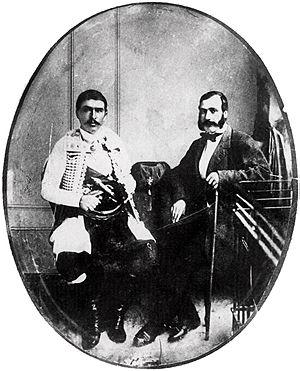
Georgi Stoykov Rakovski, aussi connu sous le nom de Georgi Sava Rakovski, né Sabi Stoïkov Popovitch en 1821 à Kotel, alors dans l'Empire ottoman, et mort le 9 octobre 1867 à Bucarest, en Roumanie, est un révolutionnaire bulgare du XIXᵉ siècle, écrivain, journaliste, diplomate, linguiste, ainsi qu’une importante figure de la Renaissance nationale bulgare et de la résistance contre le régime ottoman.